The Anatomy of a Moment

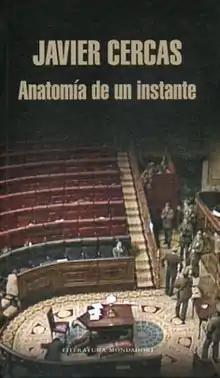
First edition (publ. Mondadori)

The Anatomy of a Moment (Spanish: Anatomía de un instante) is a 2009 non-fiction book by Javier Cercas, which won the National Prize for Narrative Writing. An English translation by Anne McLean appeared in 2011.